Bagley & Wright

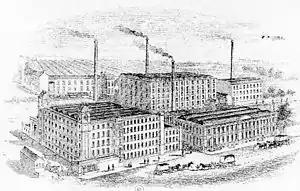
Wellington Mill (Lower Left), Belgrave Number 1 Mill (Lower Right), Industry Mill (Centre) and Wood Top Mill (Far right) from an 1895 Bagley & Wright Memo heading.

The Belgrave #1 Mill was completely turned over to the manufacture of sewing cotton and was the Bagley & Wright 'contribution' to the ESCC. Bagley & Wright's other manufacturing activities were carried out in their other mills. From this point on, there are two listings for Bagley & Wright in the trade directories of the time. As an example, the 1901 Kelly's Directory of Oldham shows the following: (1) Bagley & Wright Limited, cotton manufacturers and doublers, Belgrave Mill, Honeywell Lane. (2) Bagley & Wright Manufacturing Co., cotton spinners and doublers; warehouse, Union Street; Wellington Mill, Wellington Street & Crabtree Mill, Bridge Street, Oldham Edge.